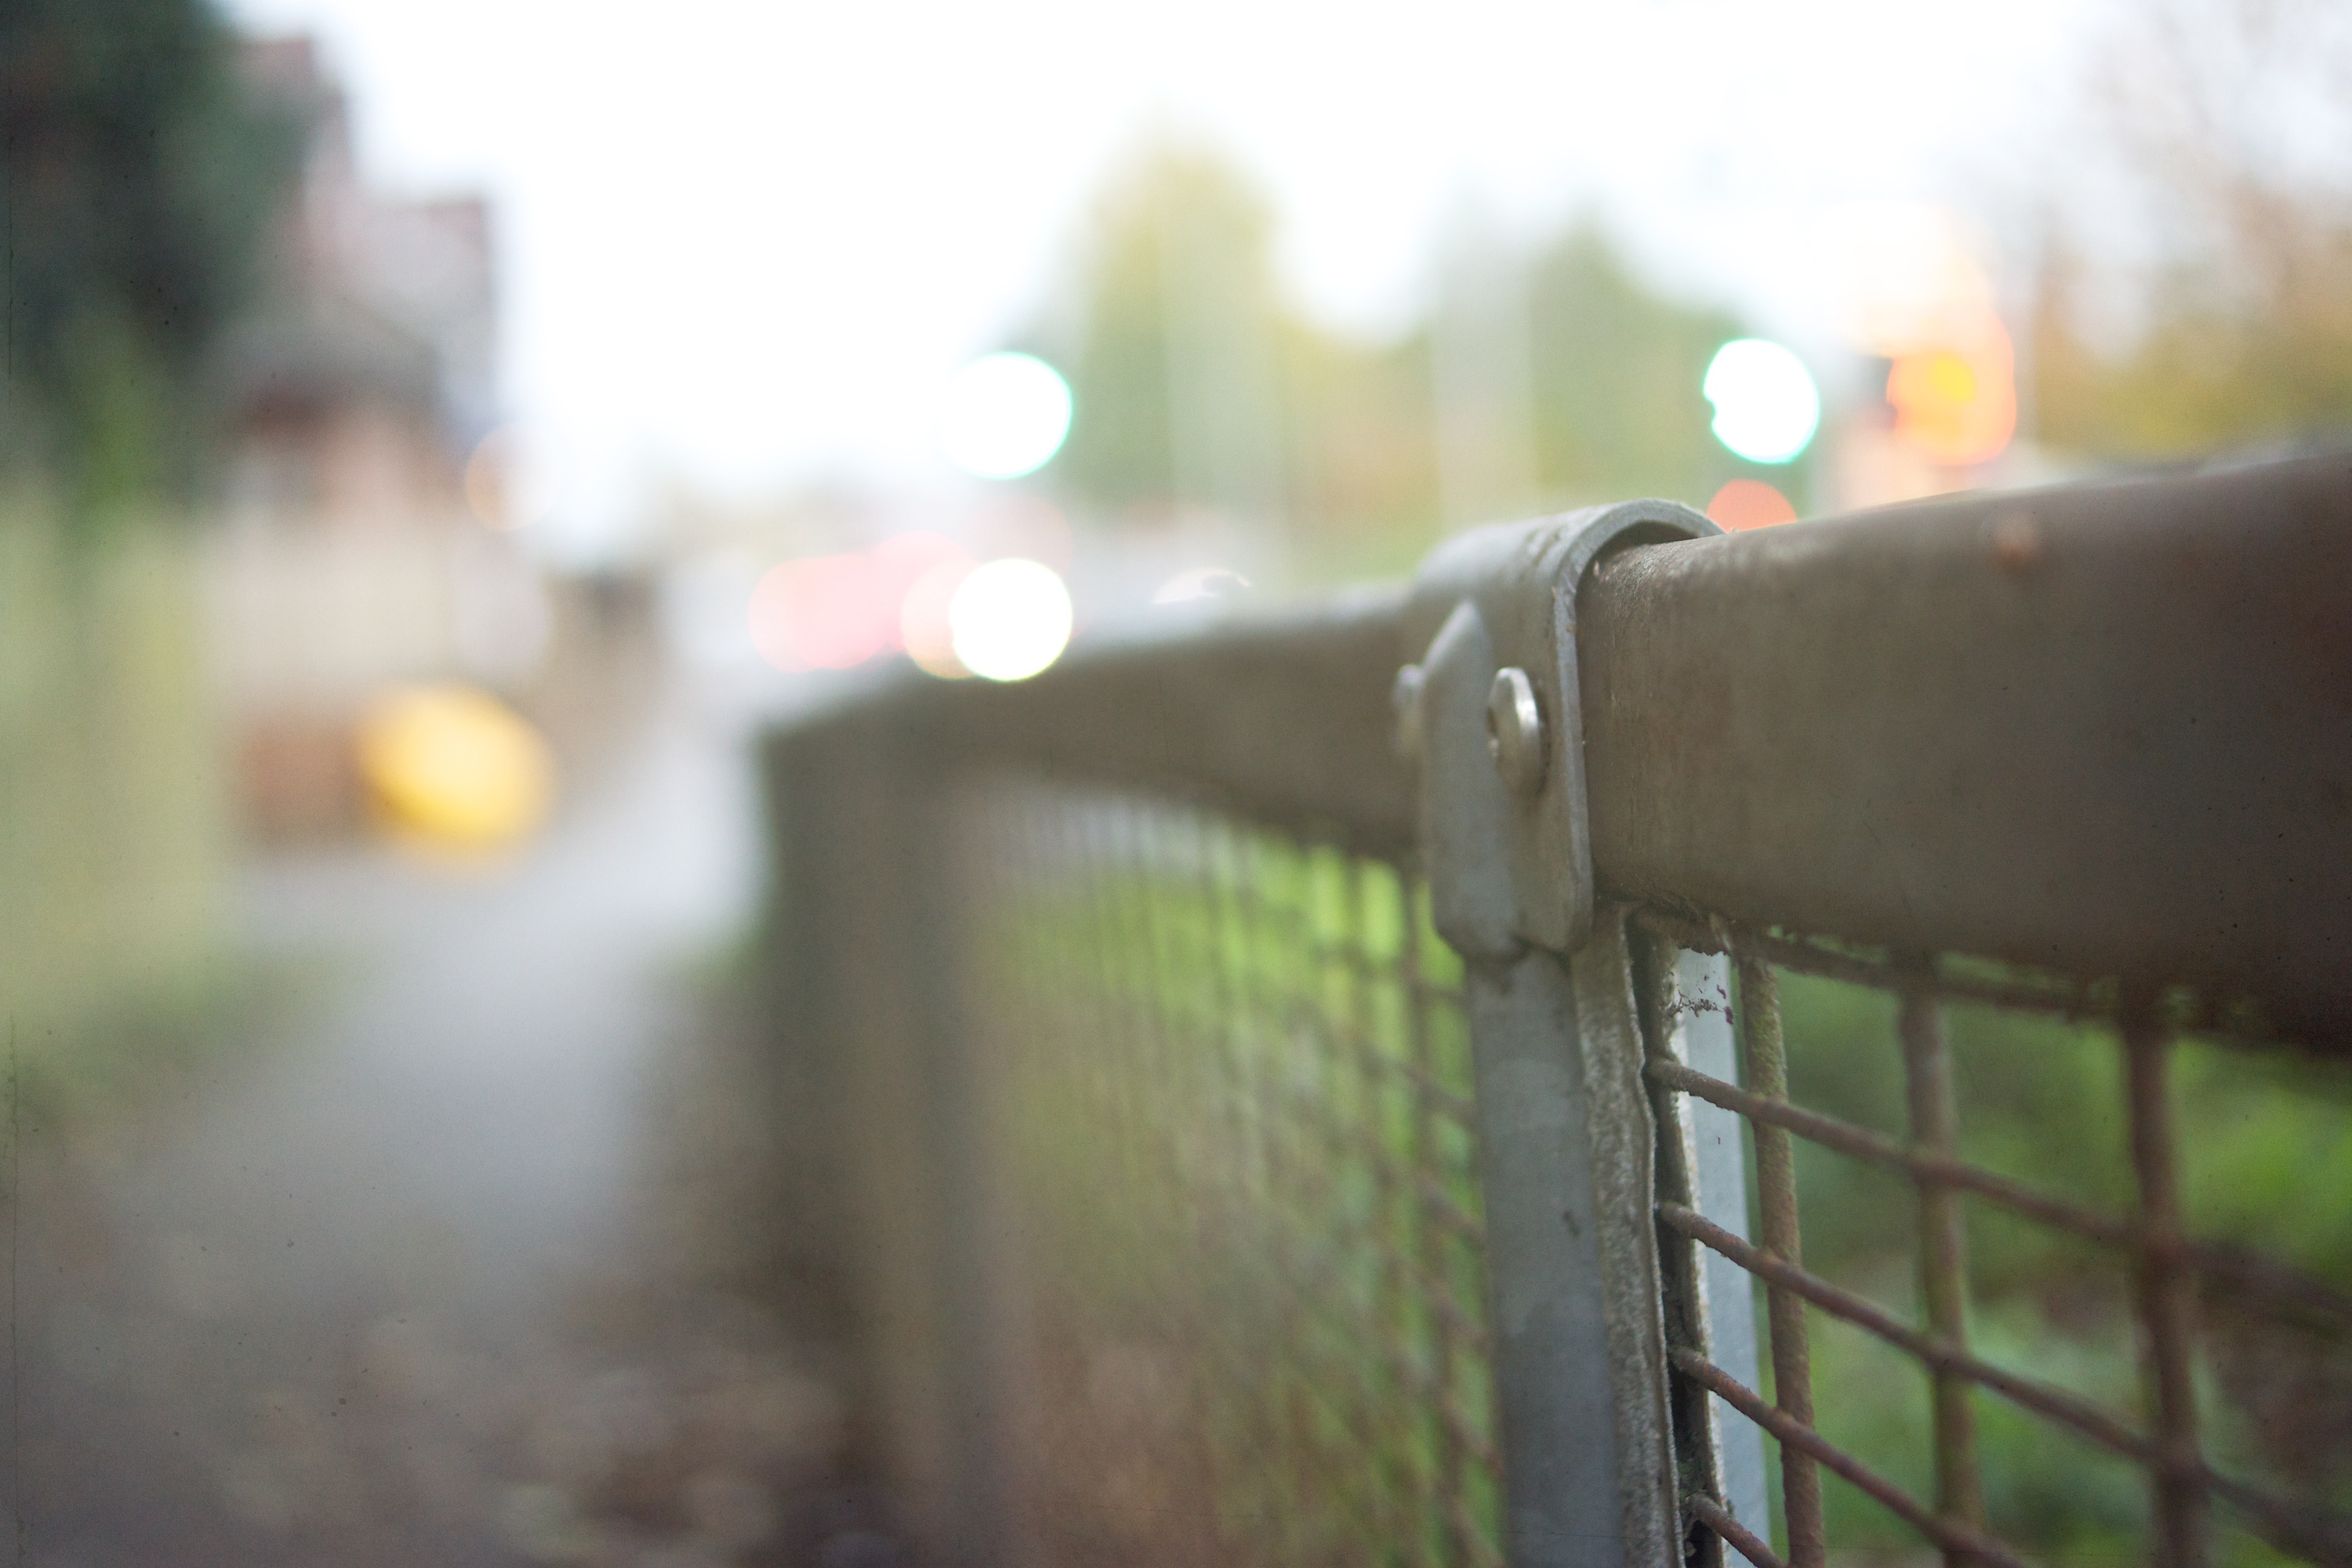
light, bokeh, fence, sunlight, morning, green, dirt, color, metal, dirty, lighting, happy, sony, textures, a77, hff, friday, happyfencefriday, apsley